Robert Abbe

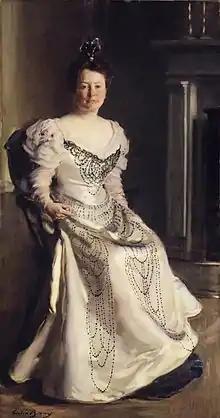
Mrs. Robert Abbe (Catherine Amory Bennett)

Abbe was a renowned surgeon and medical pioneer. He was an attending surgeon at Roosevelt Hospital (now Mount Sinai West) in New York, where the plastic surgical laboratory is named for him. He was a lecturer and fellow of the College of Physicians of Philadelphia and Vice President of the Academy of Medicine.